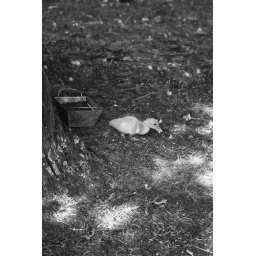
Heartbreak duck beside a busy street in Ely, Cambs